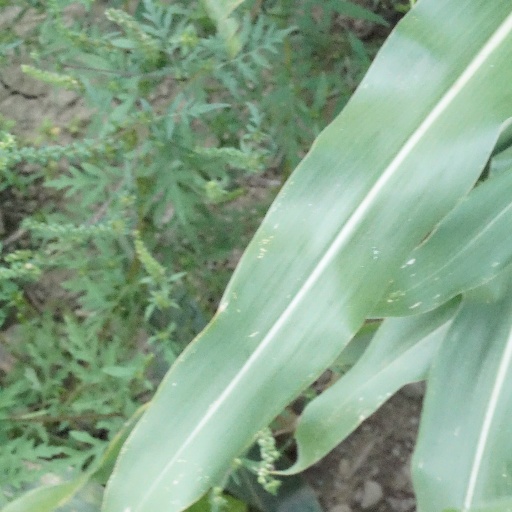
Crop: maize; corn